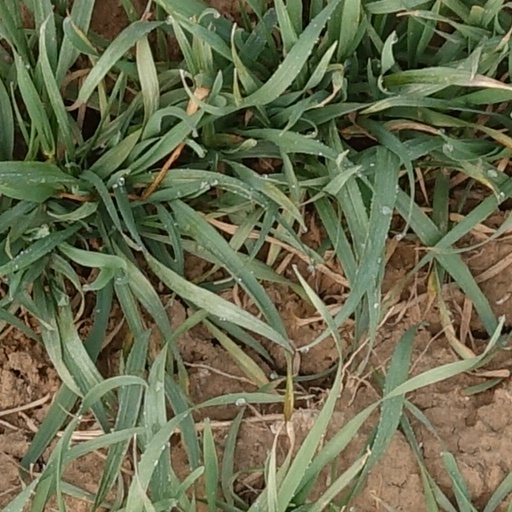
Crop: wheat